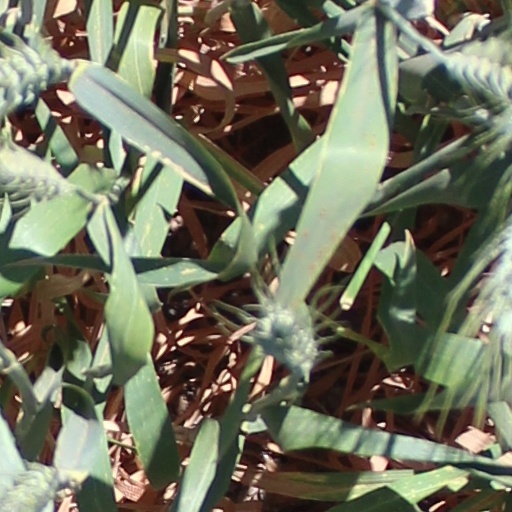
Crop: wheat